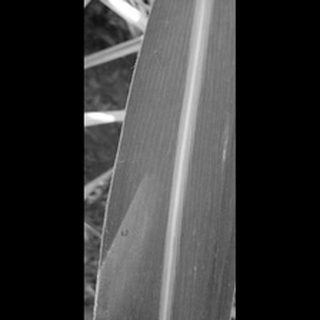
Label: healthy_sugarcane